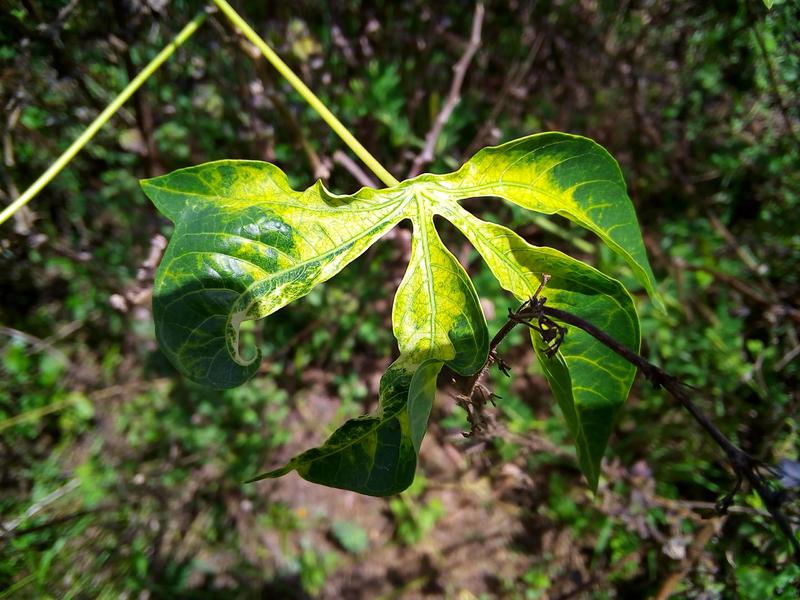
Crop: cassava
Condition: mosaic_disease